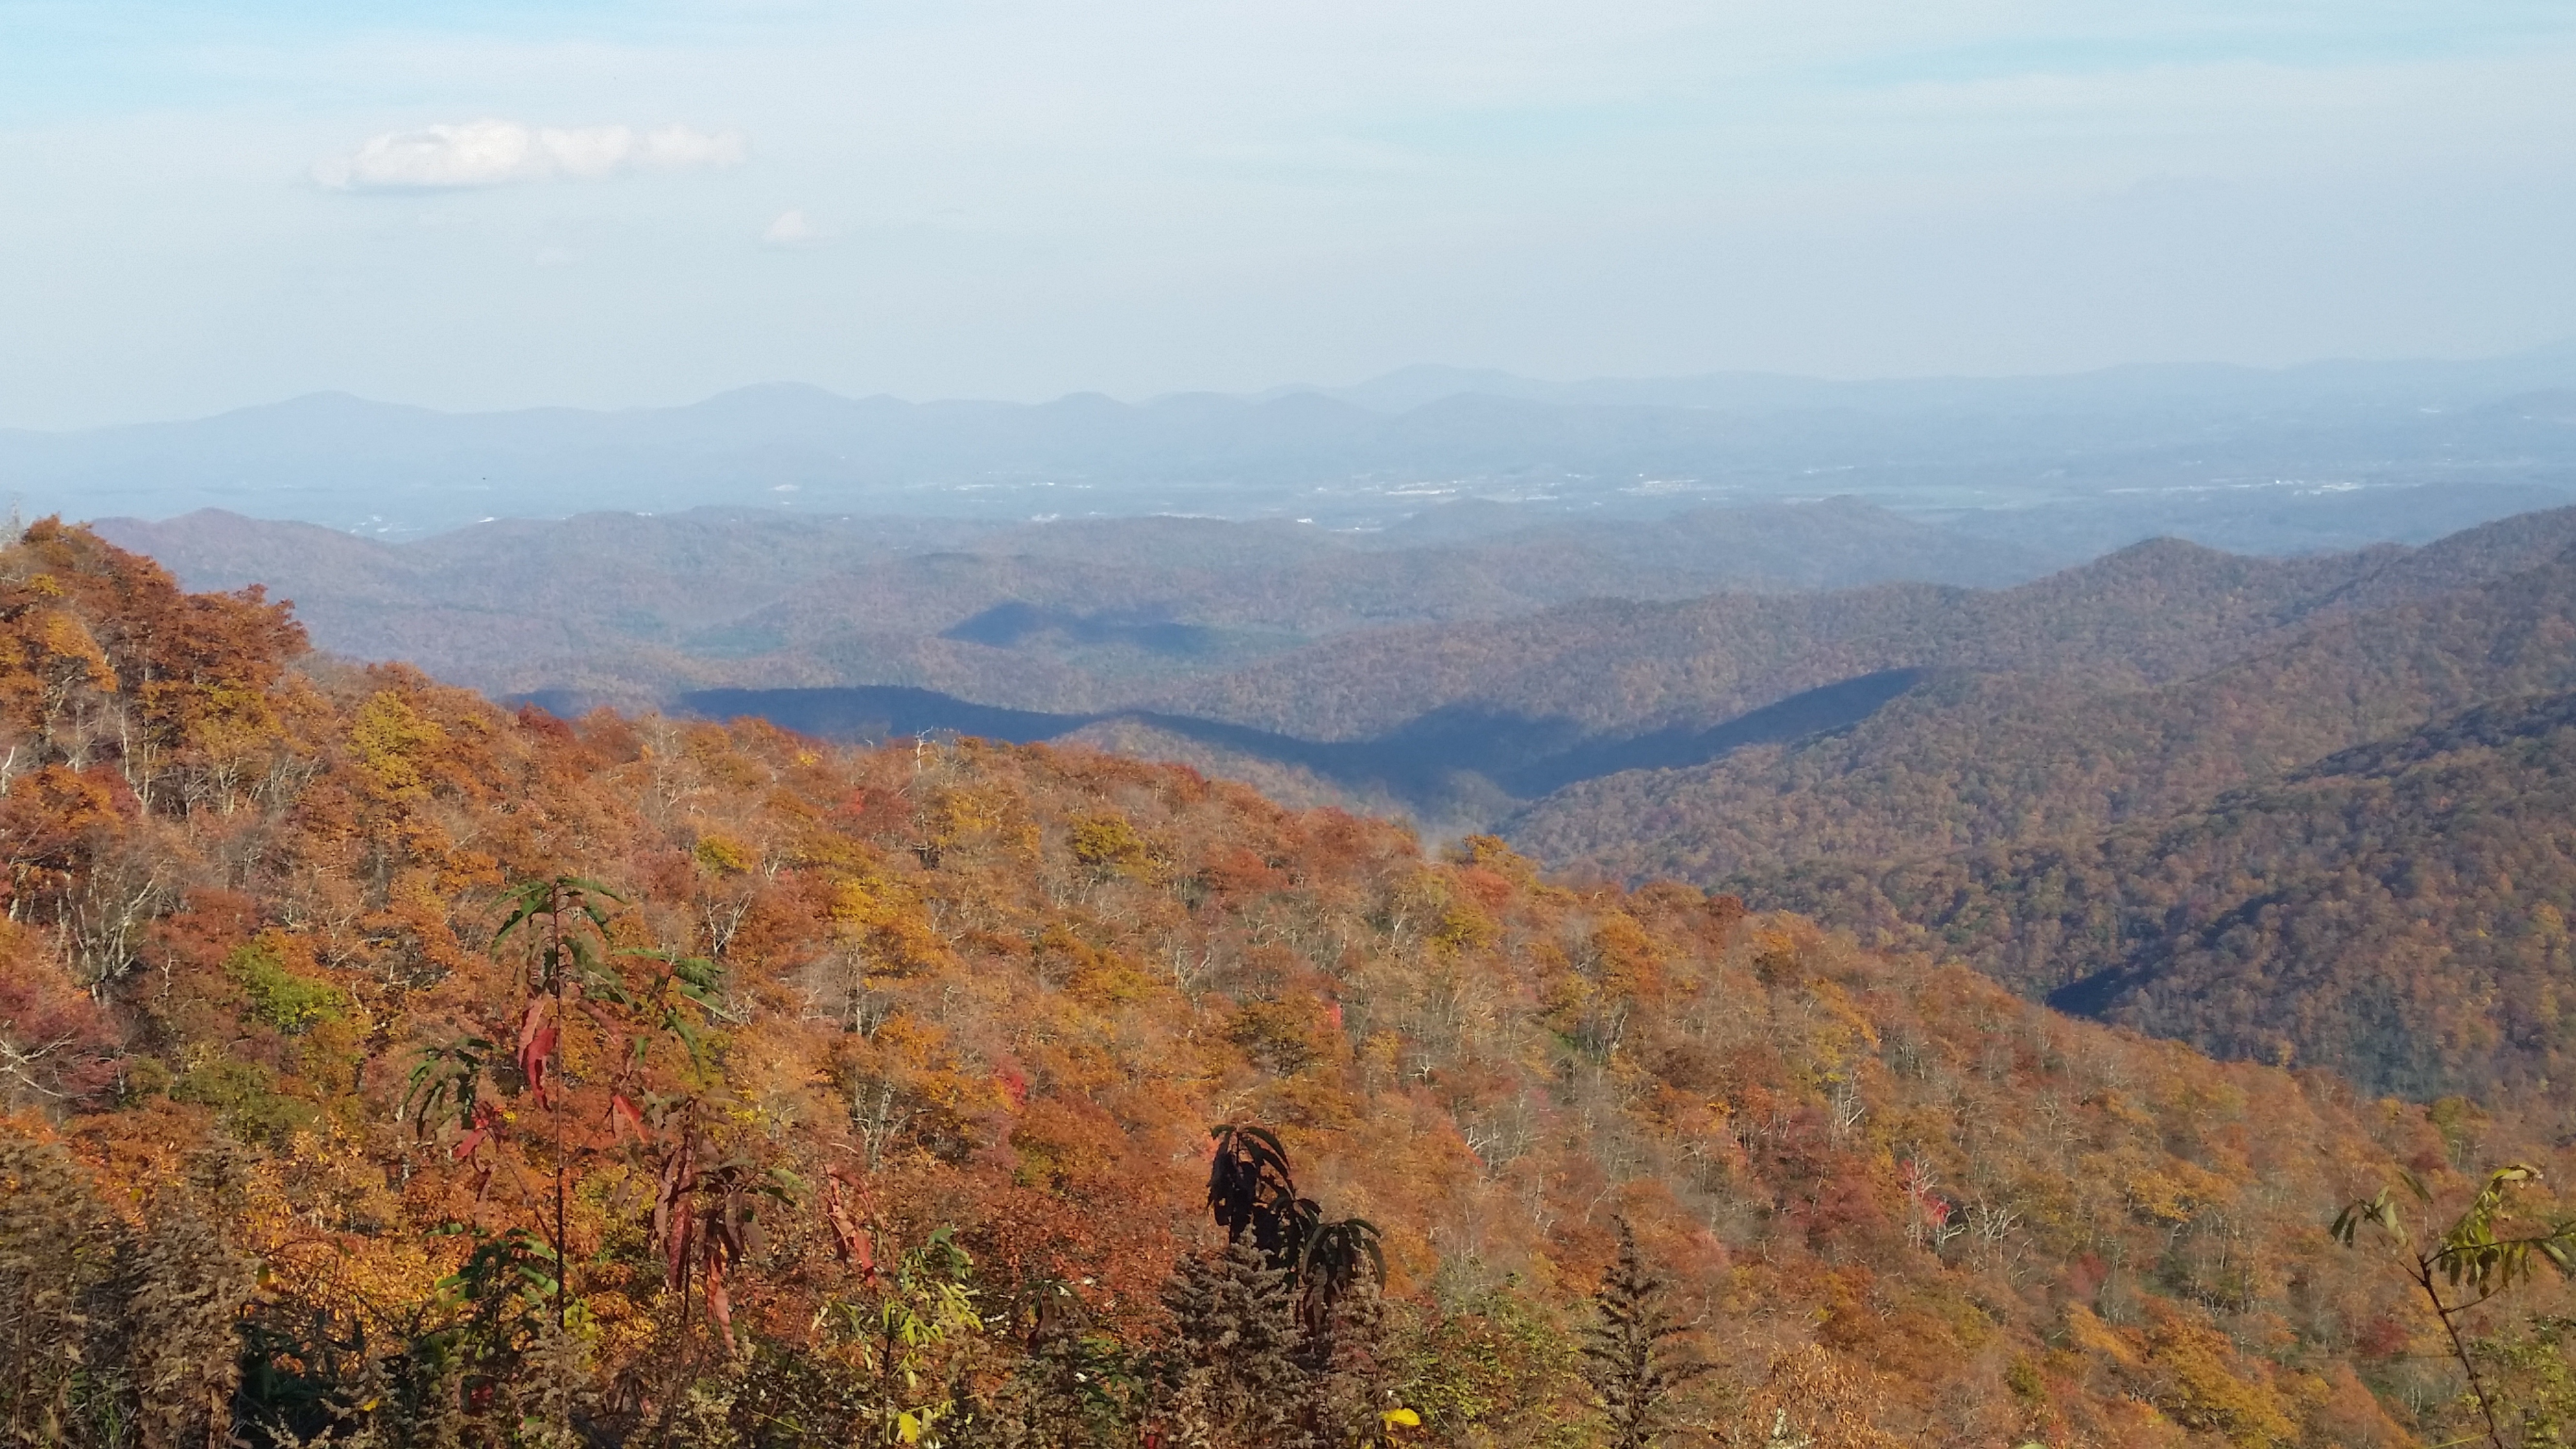
tree, forest, wilderness, mountain, trail, leaf, hill, valley, mountain range, autumn, season, ridge, plateau, ecosystem, landform, geographical feature, mountainous landforms